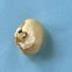
Maize quality: Bad